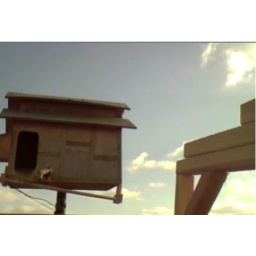
spot the bird in the cloud 5-22!